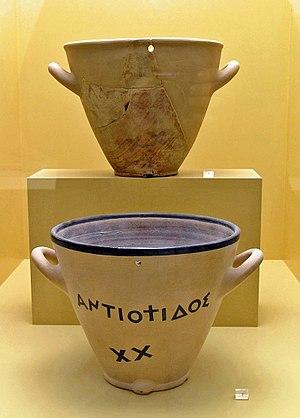
Reconstitution de la clepsydre (horloge hydraulique). Musée de l'Agora antique d'Athènes. Italiano: Ricostruzione a partire dai frammenti originali di una klepsydra (orologio greco ad acqua), usato per misurare il tempo a disposizione degli oratori, del tardo secolo V a.C. Museo dell'antica agorà ad Atene.
Le temps est une notion qui rend compte du changement dans le monde. Le questionnement s'est porté sur sa « nature intime » : propriété fondamentale de l'Univers, ou plus simplement produit de l'observation intellectuelle et de la perception humaine. La somme des réponses ne suffit pas à dégager un concept satisfaisant du temps. Toutes ne sont pas théoriques : la « pratique » changeante du temps par les hommes est d’une importance capitale.
L’histoire de la mesure du temps remonte aux premières civilisations. La mesure du temps a rapidement été une préoccupation importante, notamment pour organiser la vie sociale, religieuse et économique des sociétés. Les phénomènes périodiques du milieu où l'Homme vivait - comme le déplacement quotidien de l'ombre, le retour des saisons ou le cycle lunaire - ont servi de premières références.
À l'origine, la clepsydre est un instrument à eau qui permet de définir la durée d'un évènement, la durée d'un discours par exemple. On contraint la durée de l’évènement au temps de vidage d'une cuve contenant de l'eau qui s'écoule par un petit orifice. Dans l'exemple du discours, l'orateur doit s'arrêter quand le récipient est vide. La durée visualisée par ce moyen est indépendante d'un débit régulier du liquide ; le récipient peut avoir n'importe quelle forme. L'instrument n'est donc pas une horloge hydraulique.